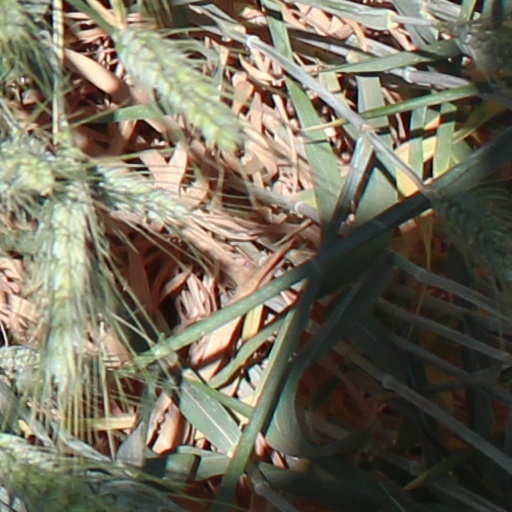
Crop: wheat